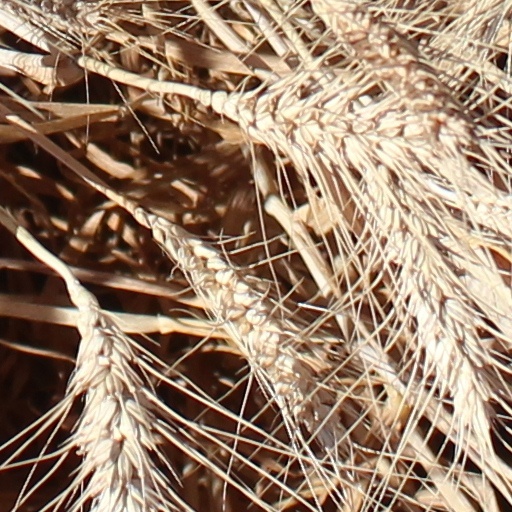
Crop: wheat